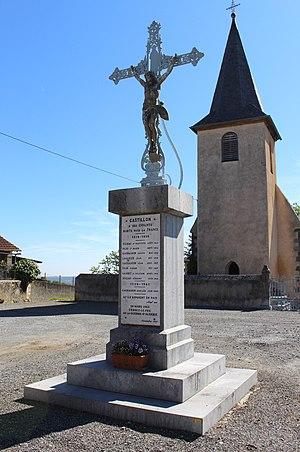
Monument aux morts de Castillon (Hautes-Pyrénées)
Castillon est une commune française située dans le département des Hautes-Pyrénées, en région Occitanie.
Les monuments aux morts de la guerre 1914-1918 peuvent être surmontés d'éléments symbolisant :